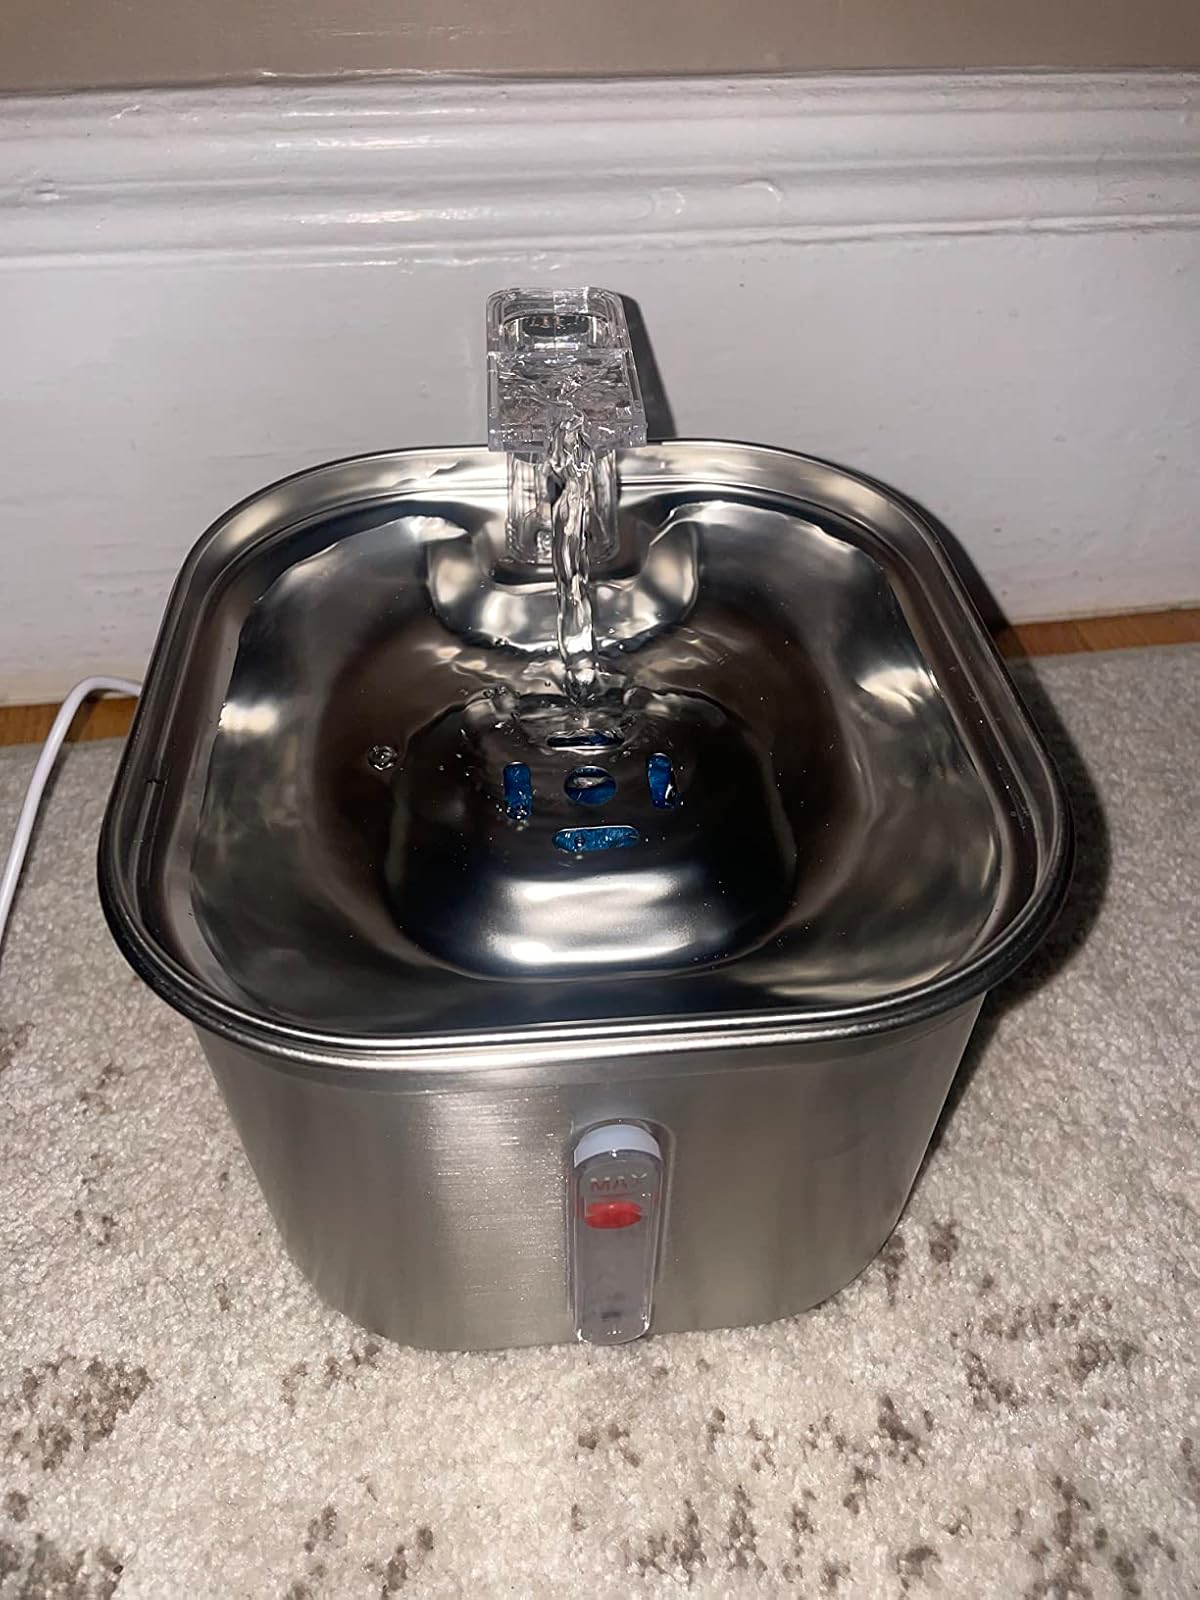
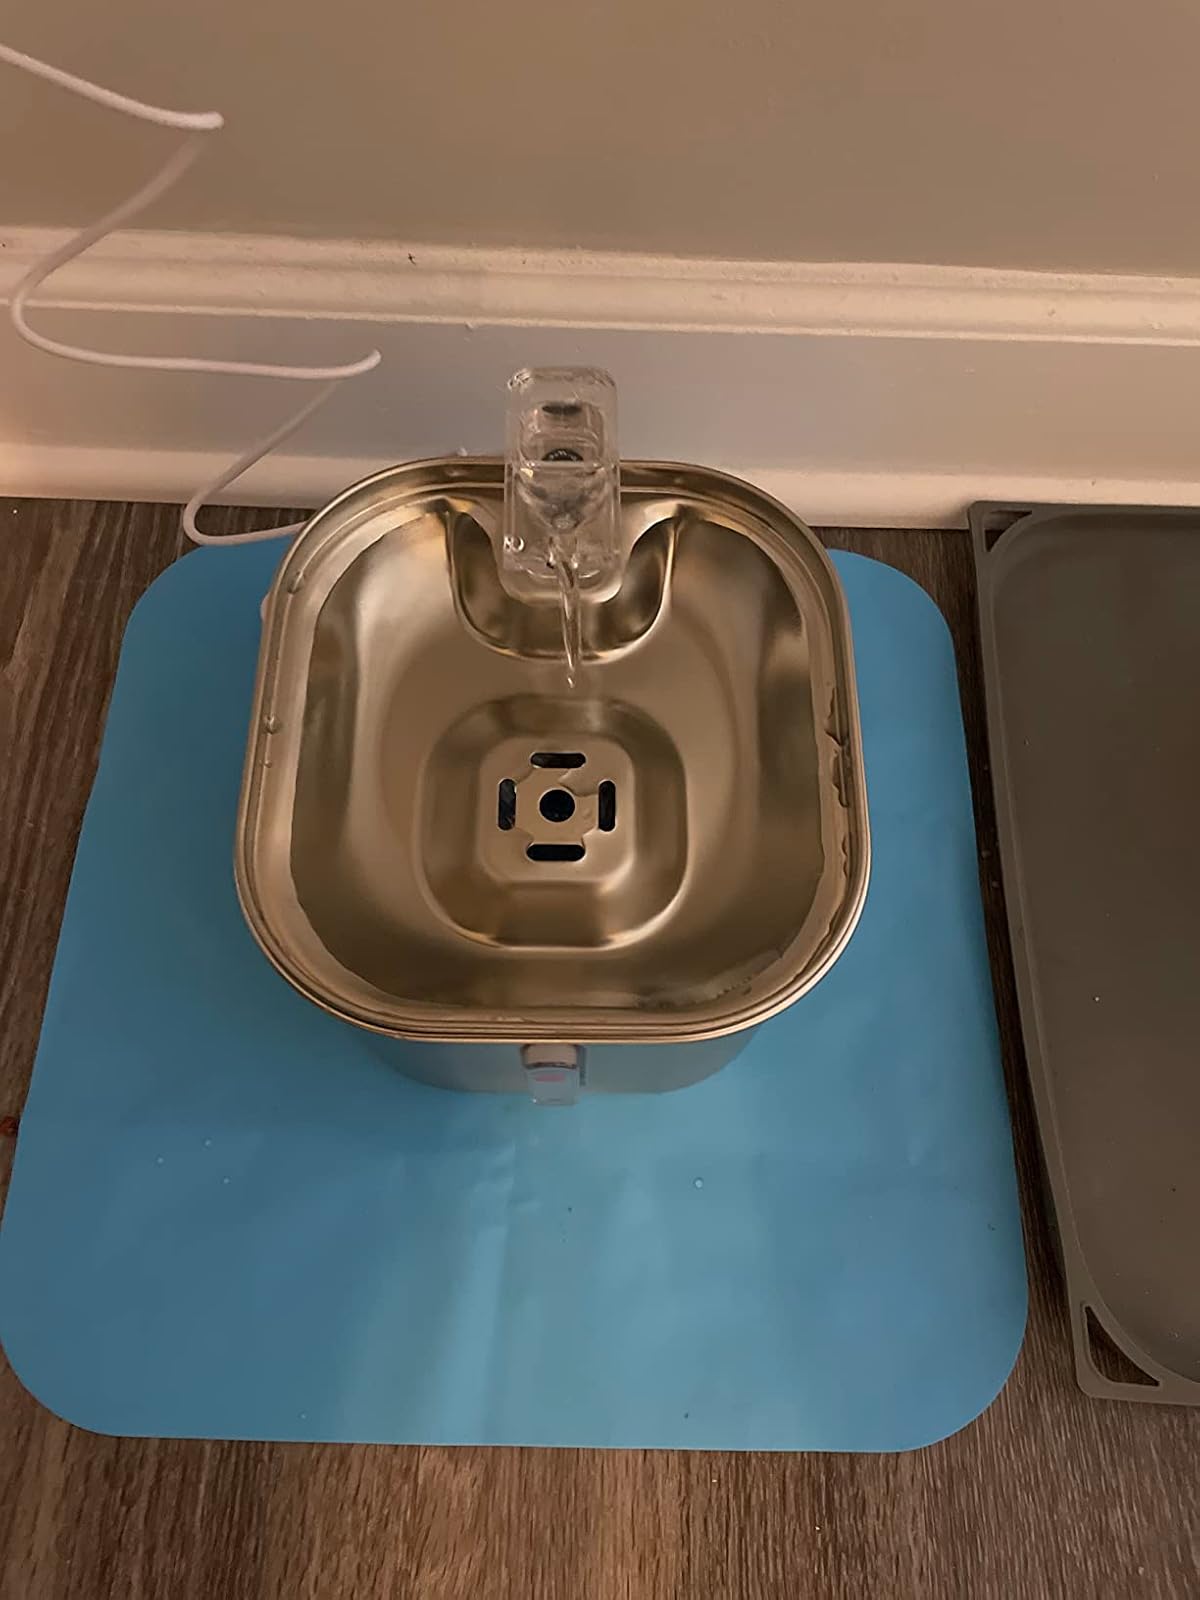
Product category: items_bowl
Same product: yes